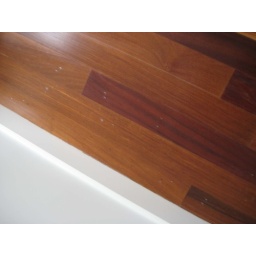
staples showing in wood floor in 2nd bed